Krausnick

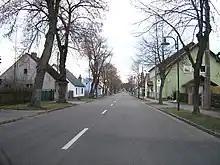
Village center

Krausnick was first mentioned in 1376 as "Krusenigk". The village's name derives from the Sorbian term for "Pyrus communis", a kind of tree in the area. During the Thirty Years' War, Krausnick was attacked and burnt down several times. The village was rebuilt and in 1728 the erection of the Krausnick Lutheran church began. At first, the church was a filial church of Buchholz until Krausnick became a church by itself in the 19th century. After Krausnick became part of the German Democratic Republic, the village farmers organized themselves in a so-called Landwirtschaftlichen Produktionsgenossenschaft, which merged with the LPG of neighboring Leibsch in 1976 and was dissolved after the German reunification.